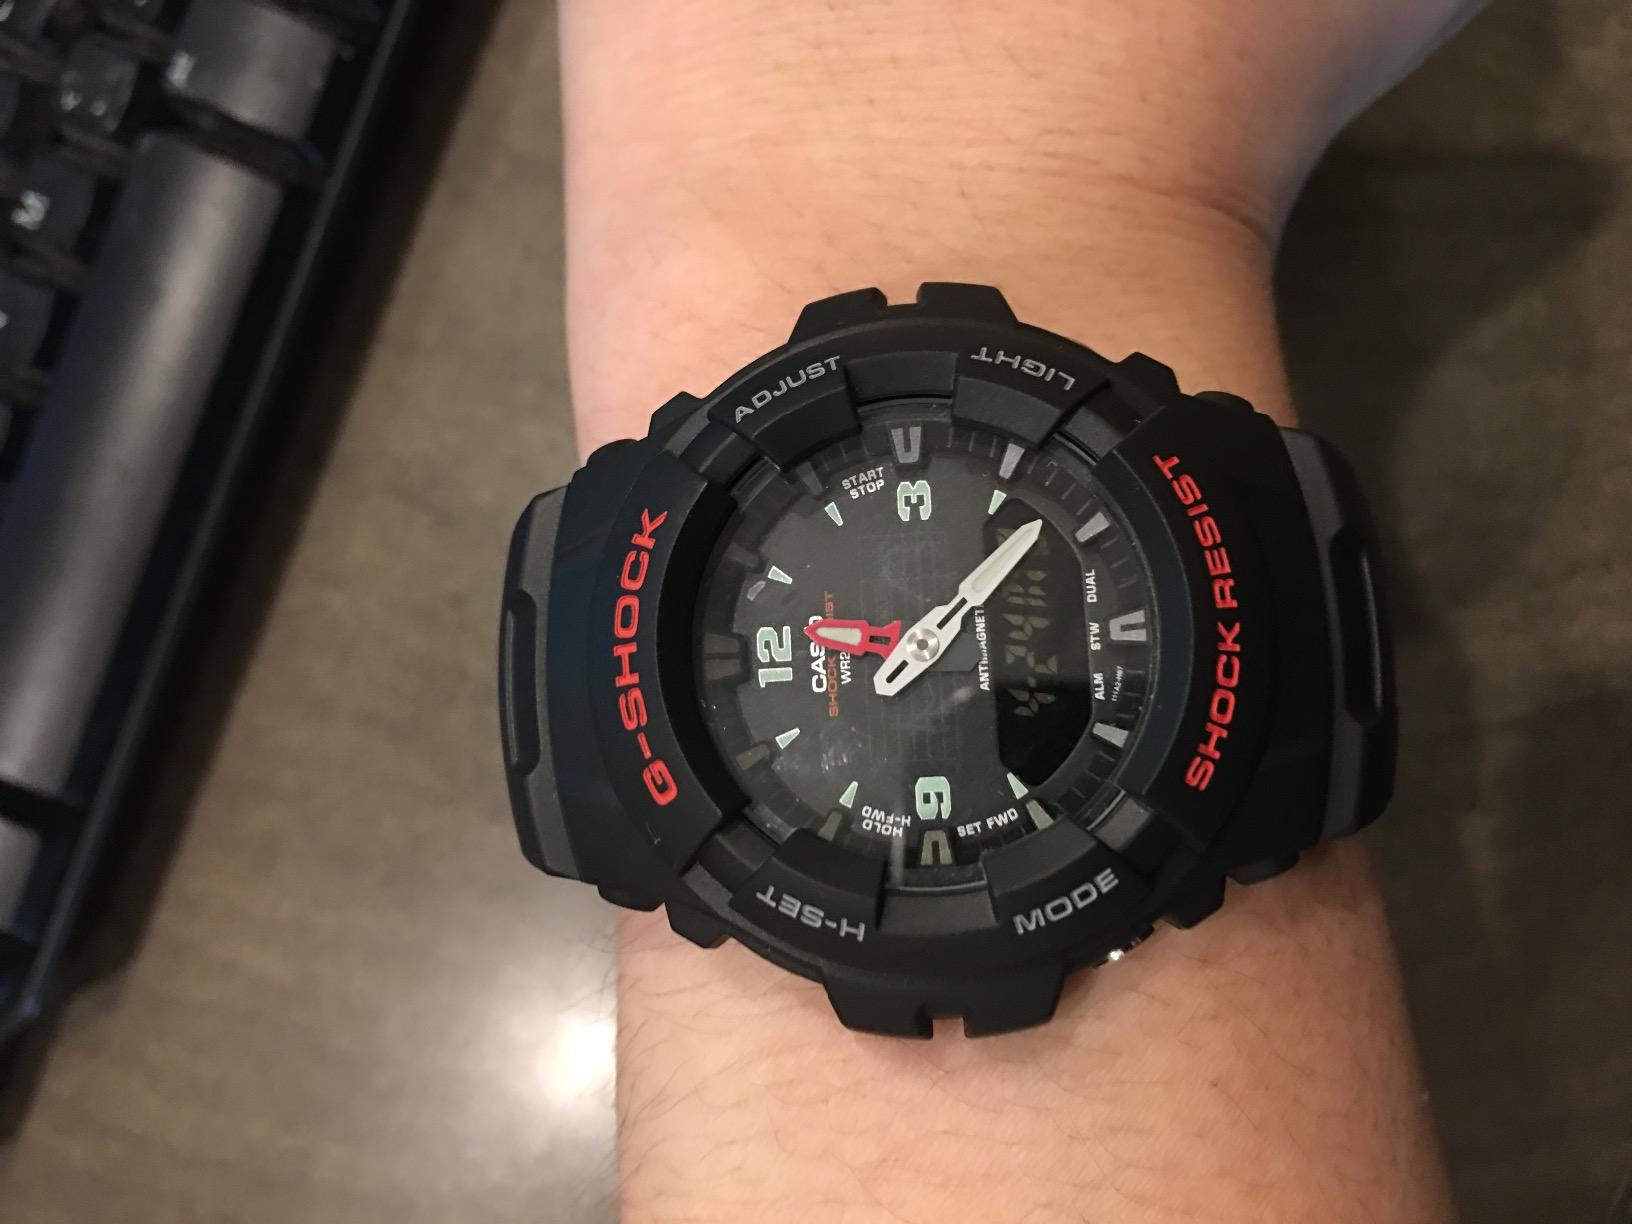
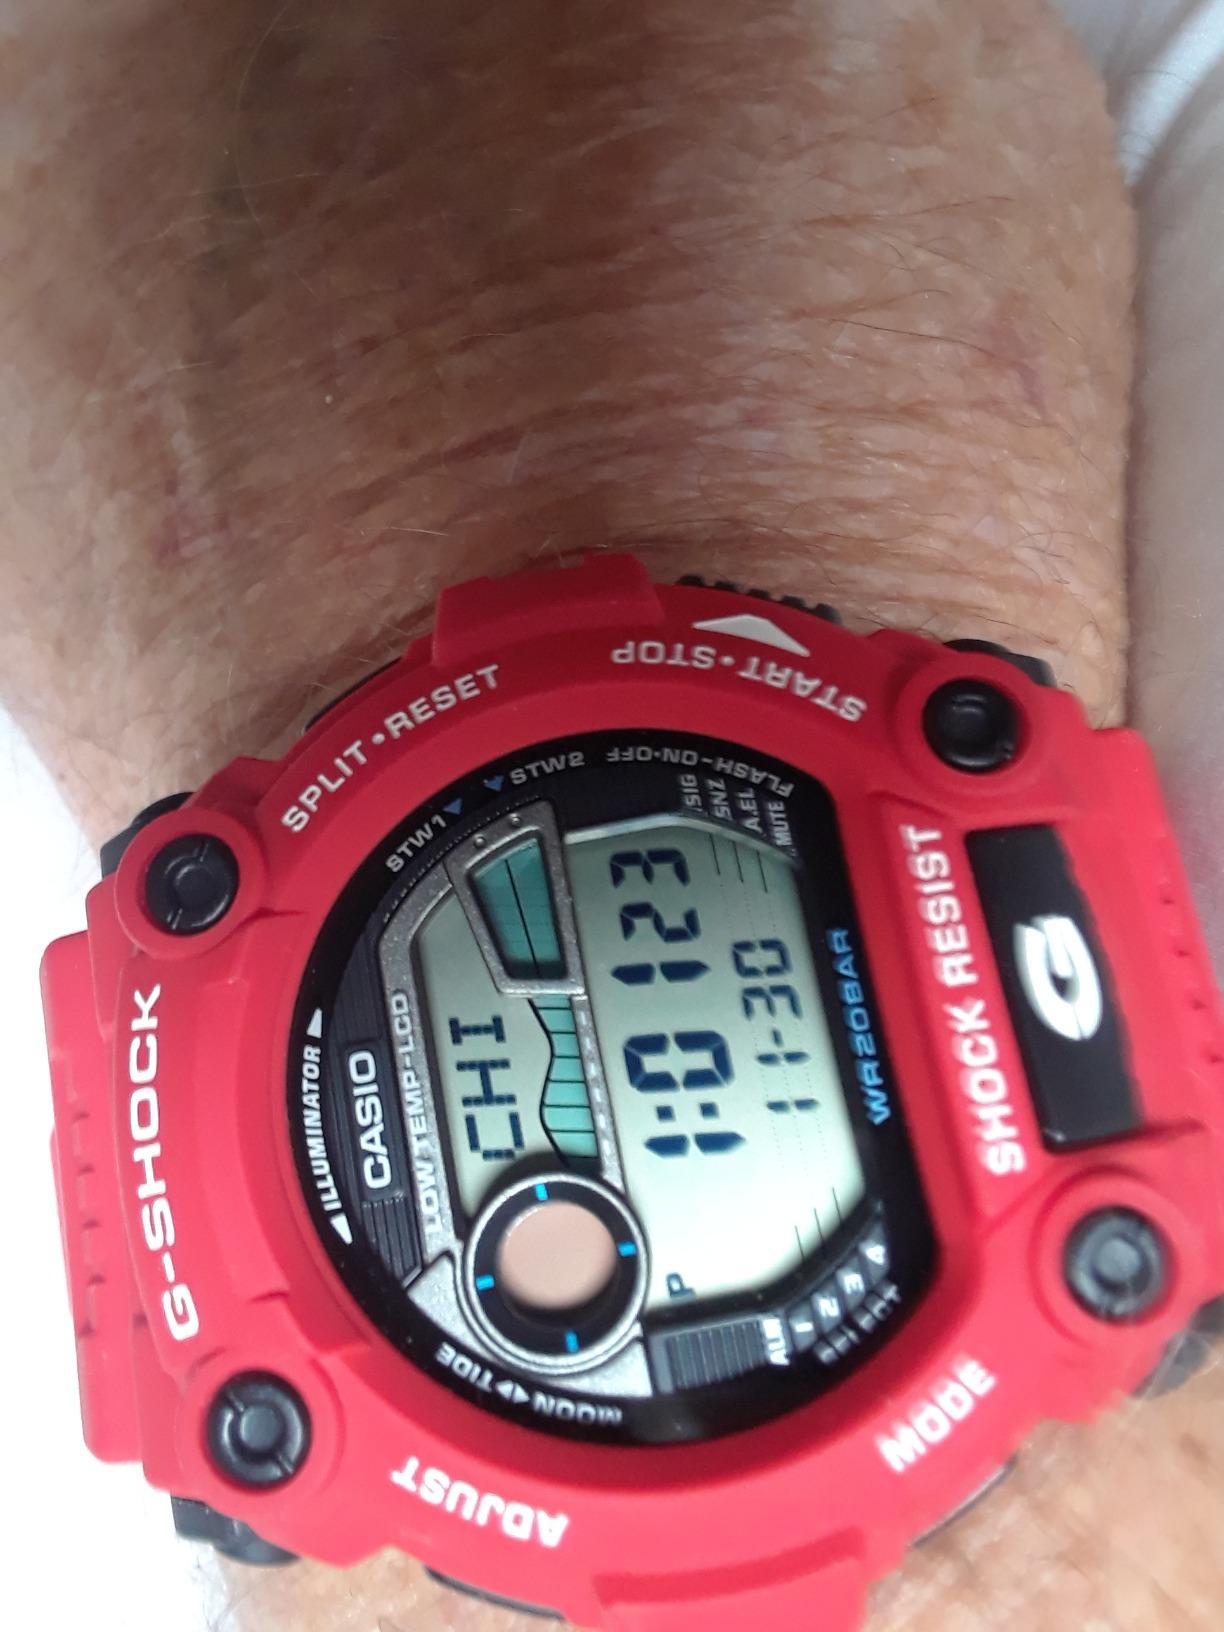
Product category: accessories_watch
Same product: no